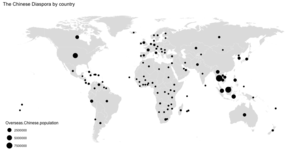
La diaspora chinoise ou Chinois d'outre-mer désigne les populations ayant des ancêtres chinois résidant dans d'autres pays que la Chine ou Taïwan.